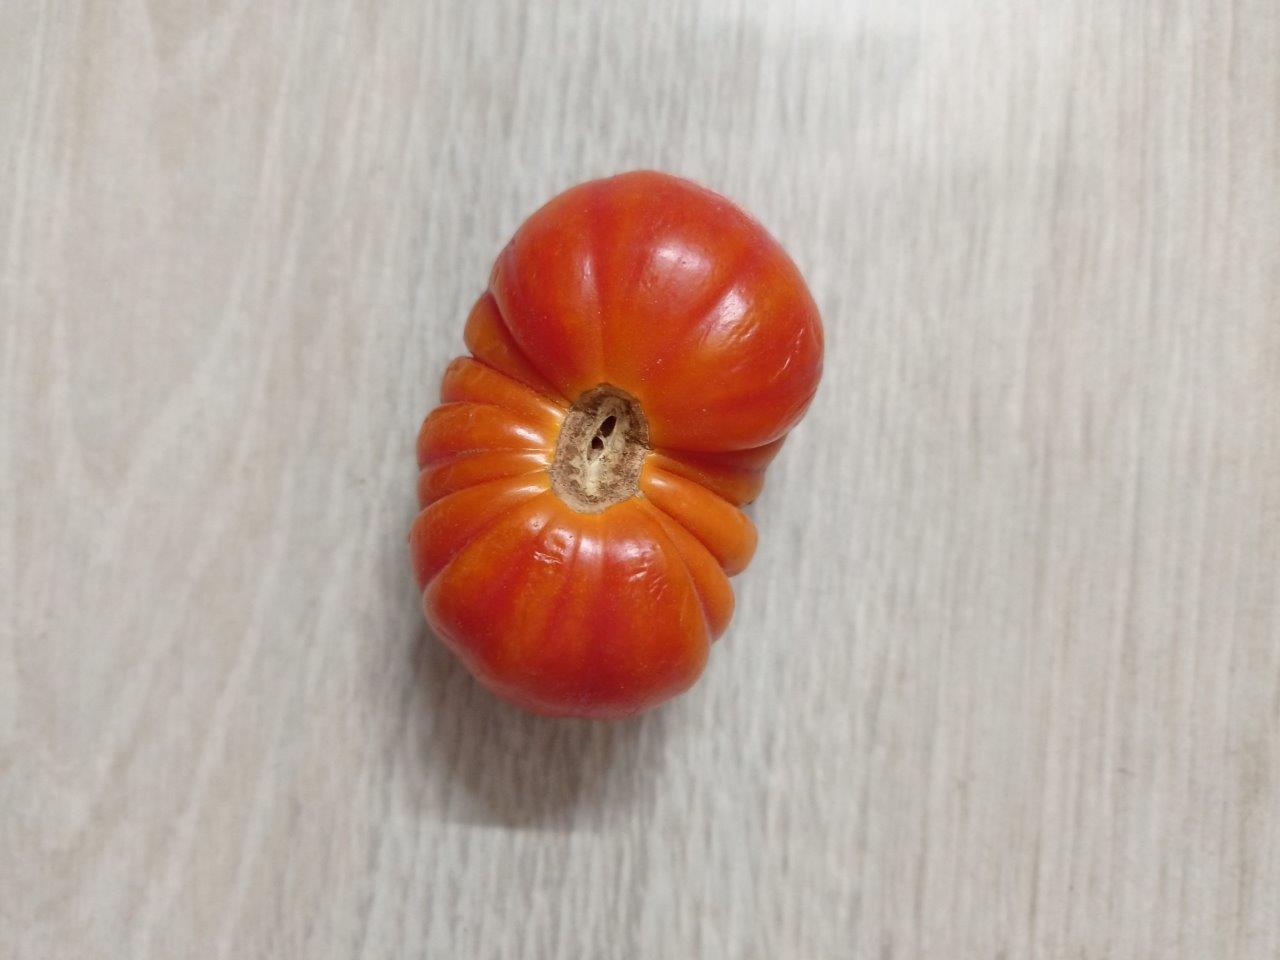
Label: Fresh